Gate of Sevilla (Carmona)

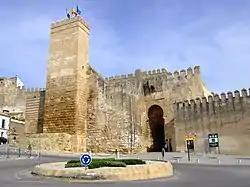

The Gate of Sevilla (Spanish: "Puerta de Sevilla") is a gate located in Carmona, Spain. It was declared "Bien de Interés Cultural" in 1906.